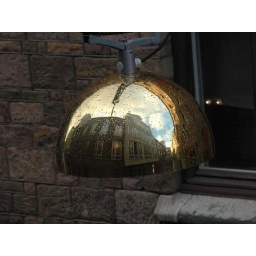
Taken from the window at work - the house where I work is reflected in the lamp :-)